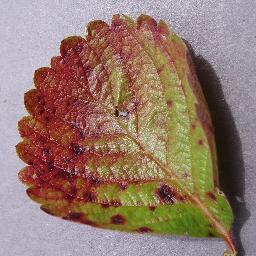
Label: Strawberry___Leaf_scorch